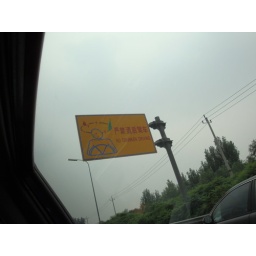
If only we had signs like this in the U.S. perhaps our roads would be safer.